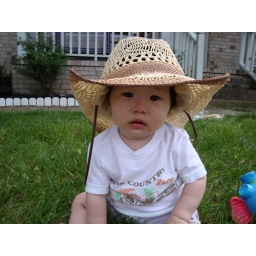
Isaac wearing momma's gardening hat playing in the grass